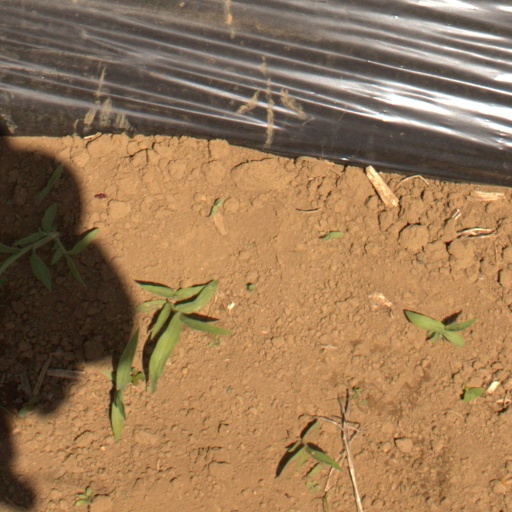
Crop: Jerusalem artichoke